1981 Chengdu–Kunming rail crash

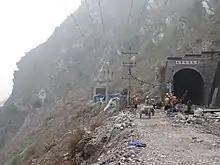
The new Liziyida tunnel under construction next to the abandoned Nainaibao tunnel

Depending on the source, there were 240, 275 or 360 people killed, including four crew-members. The railway was blocked until a temporary bridge was completed on July 24. After the opening of the new Liziyida tunnel in May 1984 bypassing the gully, the temporary bridge was dismantled and the Nainaibao tunnel was abandoned. The bridge piers still stand today.